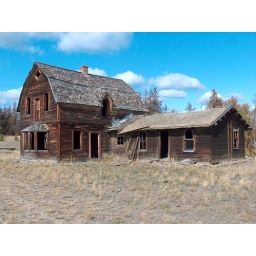
Ranch house and ranch near the airport at Puntzi lake BC, it has been donated to Ducks unlimited.